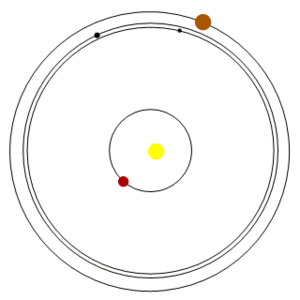
Mars' måner / Opståen
Animation der illustrerer hypotesen om månernes opståen i asteroidebæltet.
Planeten Mars har to kendte måner, Phobos og Deimos. Begge måner blev opdaget i 1877 af Asaph Hall og er opkaldt efter de to figurer Phobos og Deimos, der i græsk mytologi ledsagede deres fader, krigsguden Ares i kamp. Ares var det græske navn for den romerske krigsgud Mars. Det er muligt, at Mars har flere måner, der i givet fald vil have diametre på mindre end 50-100 meter, men sådanne er ikke blevet observeret.